Street cries

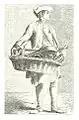
"Buy my Larders", the cry of a Parisian street vendor, engraving by Fournel from "Les Cris de Paris, types et physionomies d'autrefois," 19th century

Street cries are the short lyrical calls of merchants hawking their products and services in open-air markets. The custom of hawking led many vendors to create custom melodic phrases to attract attention. At a time when a large proportion of the population were illiterate, the cries of street vendors and town criers provided the public with important messages, whether those messages were commercial in nature or of more general public interest. Street cries were part of the aural fabric of street life from antiquity.